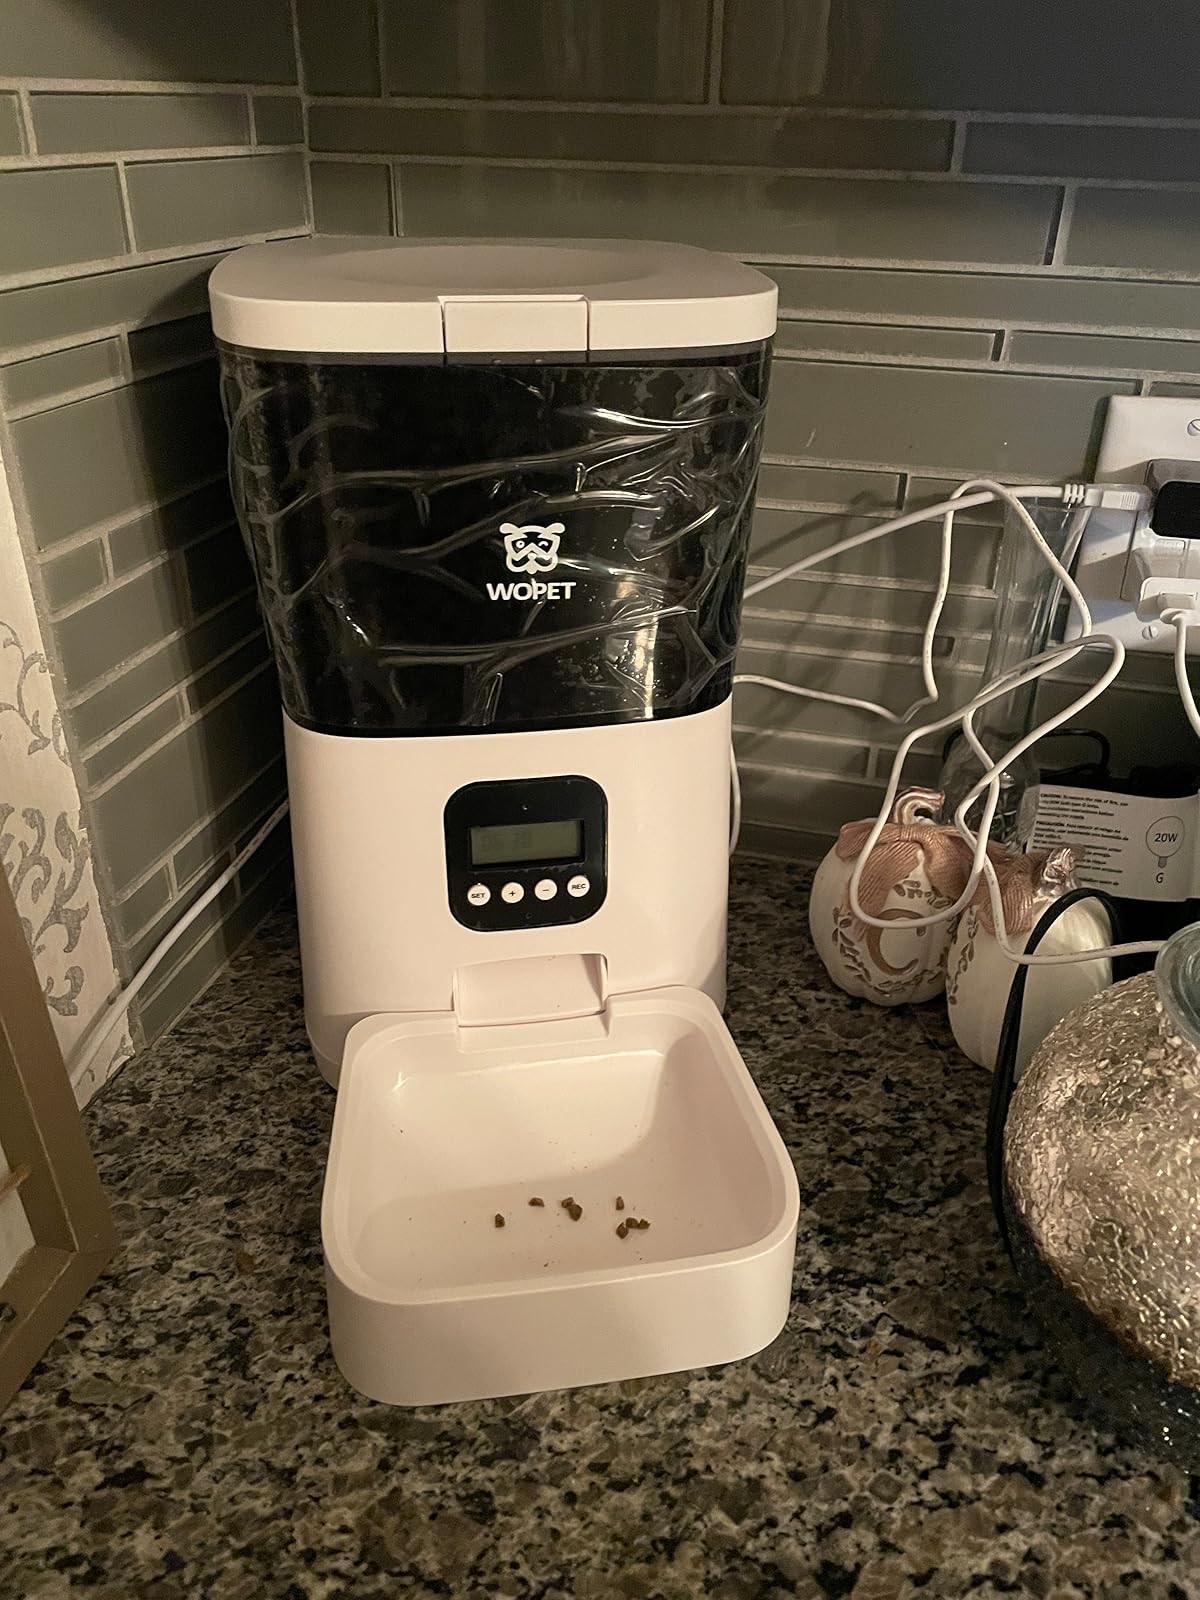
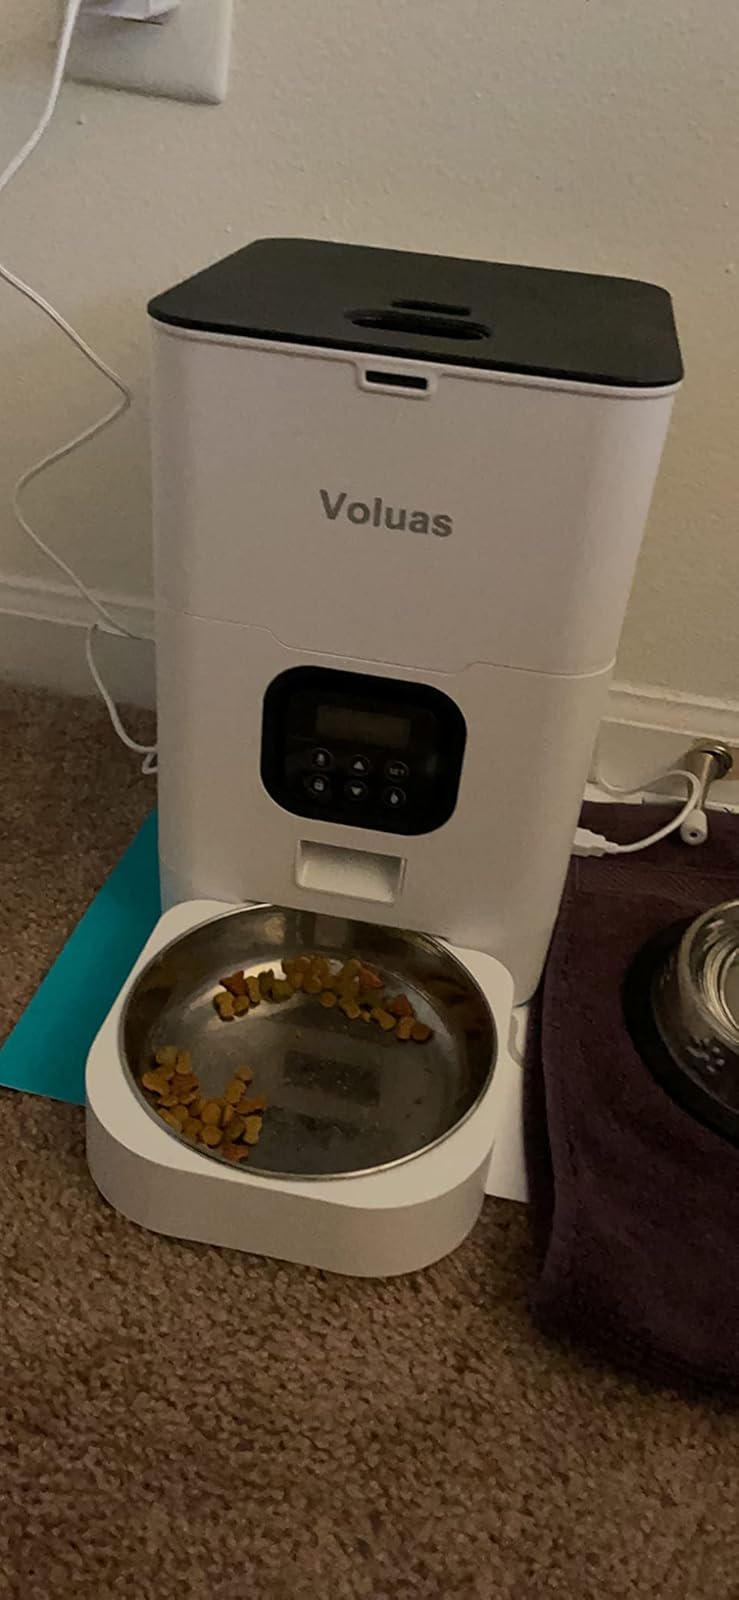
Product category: items_feeder
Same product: no